Anastasio de Gracia

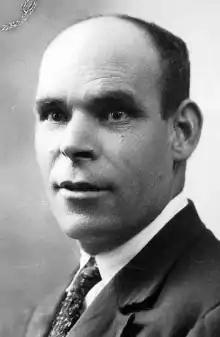

Anastasio de Gracia Villarrubia (18 September 1890 – 14 March 1981) was a Spanish bricklayer, trade union leader and socialist politician.